Beach volleyball at the Summer Olympics

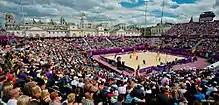
The Horse Guards Parade hosted the 2012 tournament.

A double-elimination tournament was played for both men and women until a total of four teams qualified for the semifinals: the two finalist teams of the winners bracket and the two finalist teams of the elimination bracket. The men's field had 24 teams, and the women's field had 16.